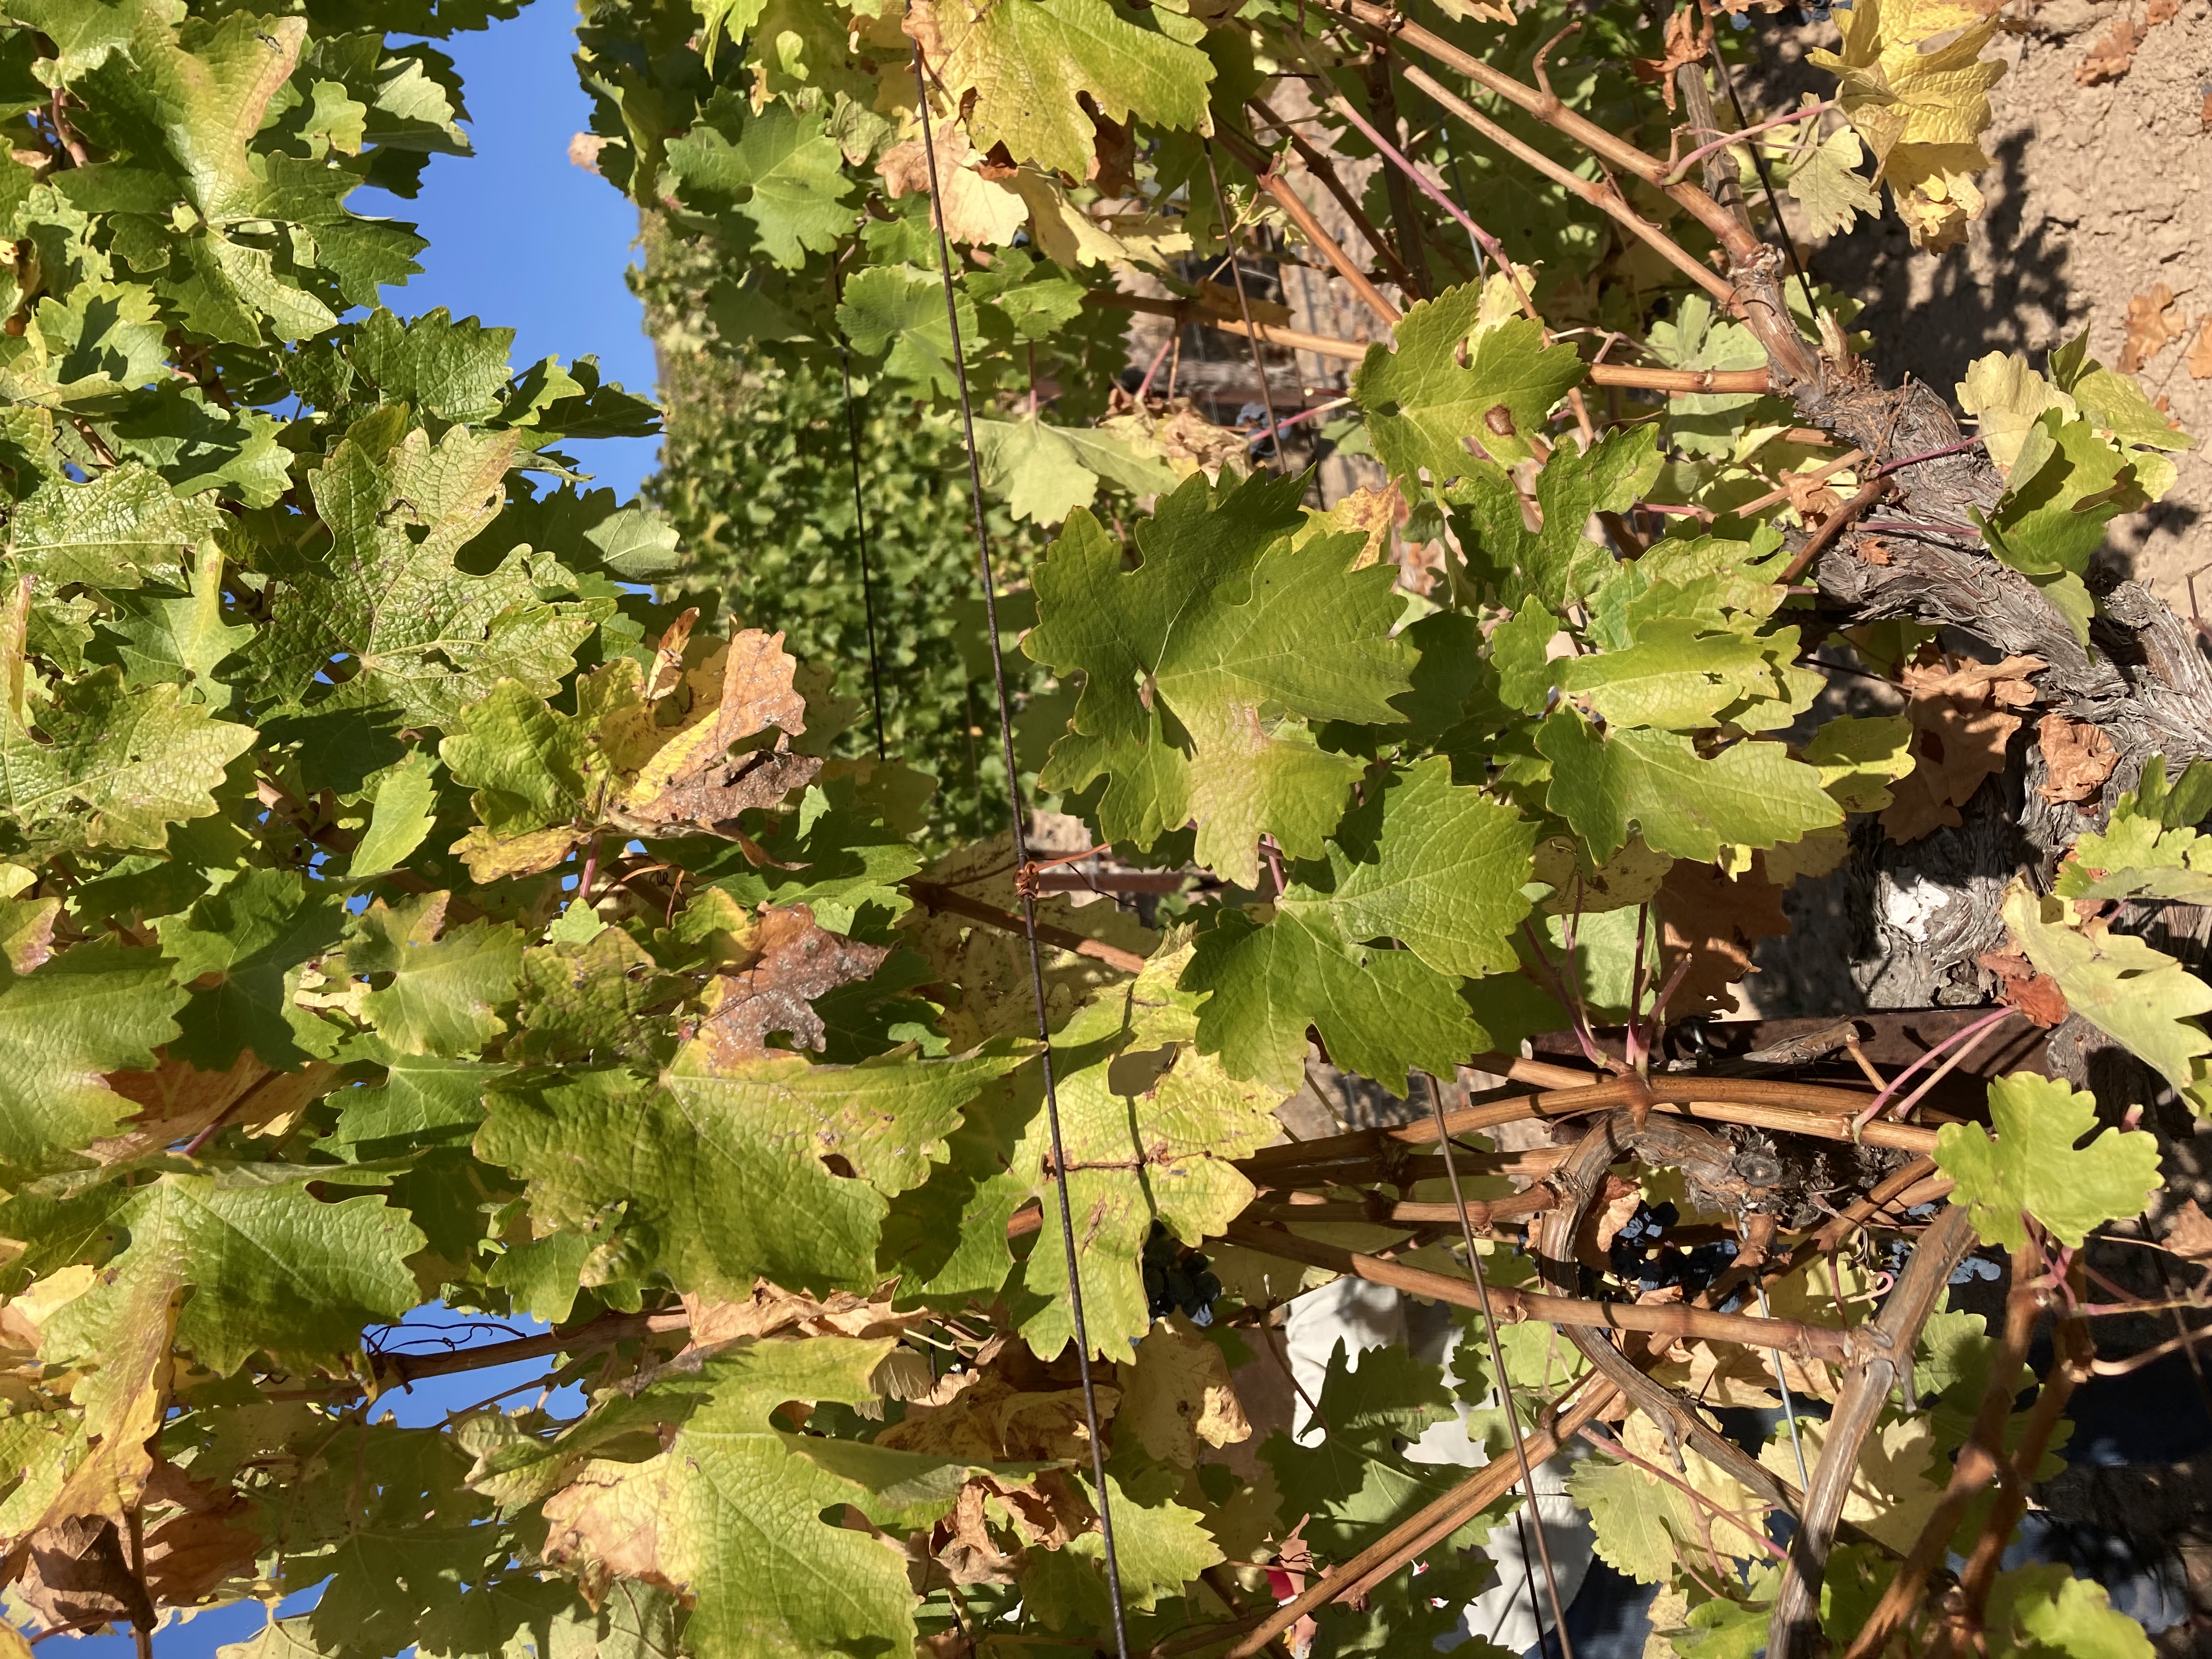
Label: No Virus